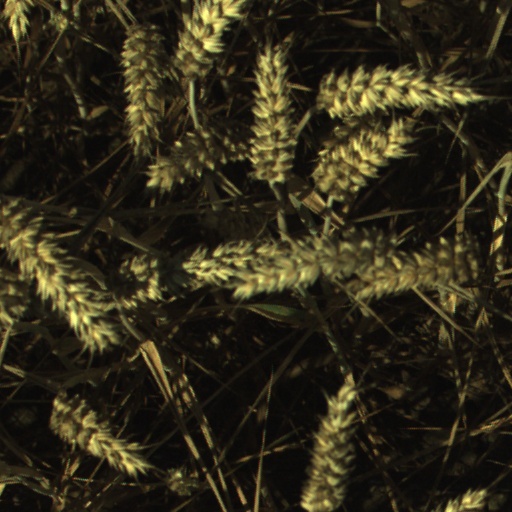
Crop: wheat